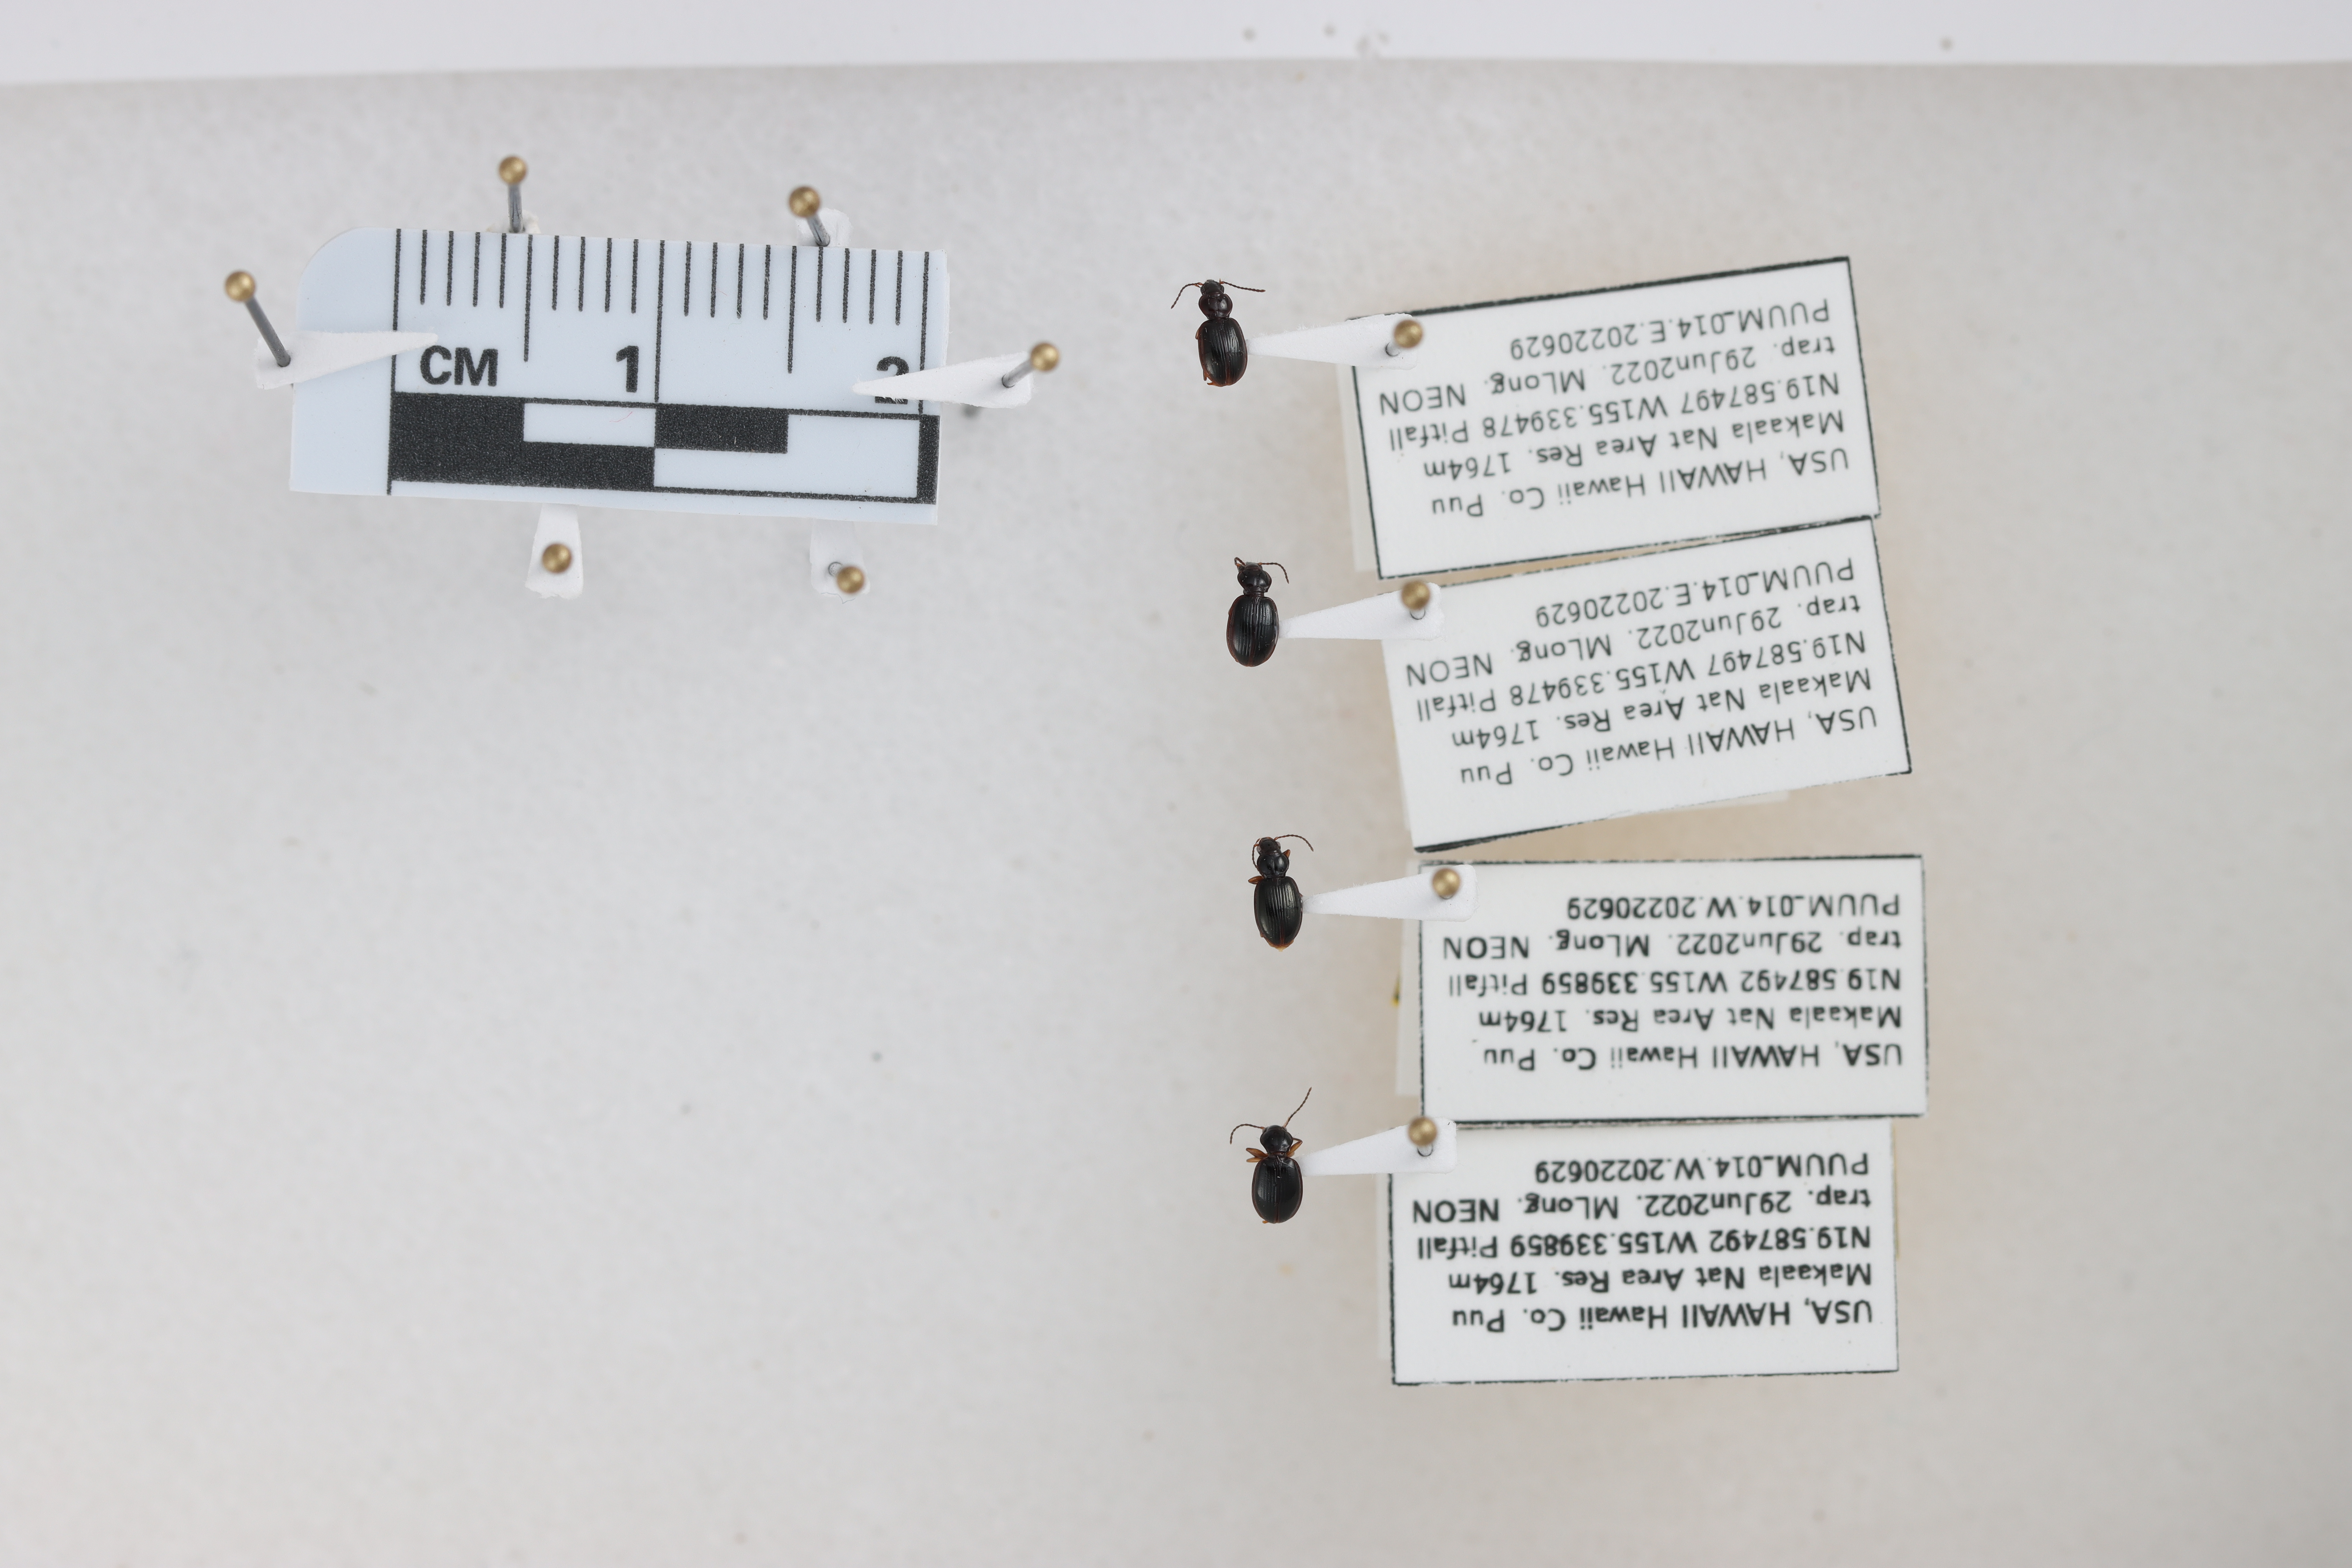
Beetle 1 — elytra length: 0.248 cm, elytra max width: 0.18 cm, basal pronotum width: 0.084 cm

Beetle 2 — elytra length: 0.263 cm, elytra max width: 0.194 cm, basal pronotum width: 0.088 cm

Beetle 3 — elytra length: 0.256 cm, elytra max width: 0.181 cm, basal pronotum width: 0.081 cm

Beetle 4 — elytra length: 0.245 cm, elytra max width: 0.192 cm, basal pronotum width: 0.087 cm